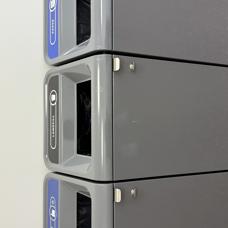
Label: trash